Manchester East (UK Parliament constituency)

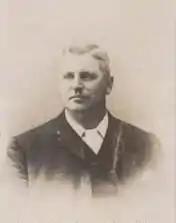
Scott

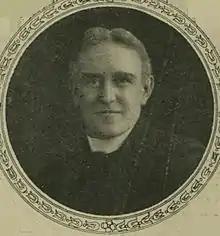
Horridge

This was a notable result as Arthur Balfour had led the Conservative Party into the 1906 general election as leader. He therefore became the first leader of the opposition to lose his seat.